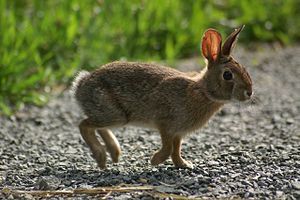
Bomuldshalekaniner
Bomuldshalekaniner er en slægt i harefamilien.